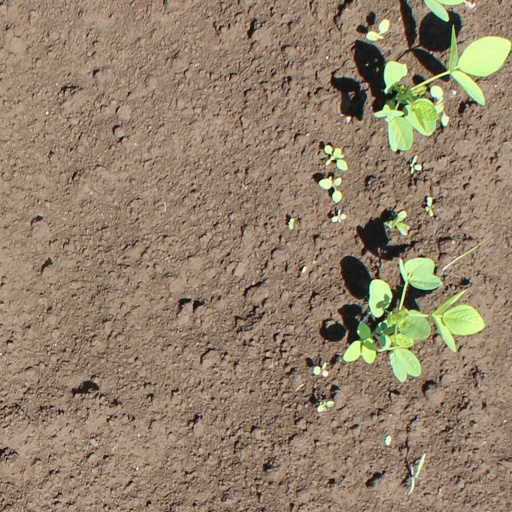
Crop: soybean